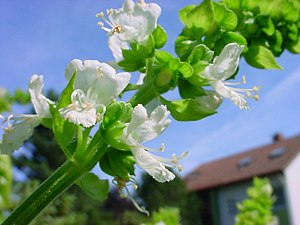
Basilikum-slægten
Citron-Basilikum (Ocimum americanum)
Citron-Basilikum (Ocimum americanum)
Basilikum er en slægt med ca. 60 arter, der er udbredt i de tempererede egne af Afrika og Sydamerika. Det er flerårige, stedsegrønne urter med en opstigende til opret vækst. De dyrkede planters hjemsted kendes ikke, men må have været et sted med subtropisk klima. Der findes flere forskellige varianter, men grøn basilikum er den mest brugte i husholdningen. Her beskrives kun en arter, som dyrkes i Danmark.